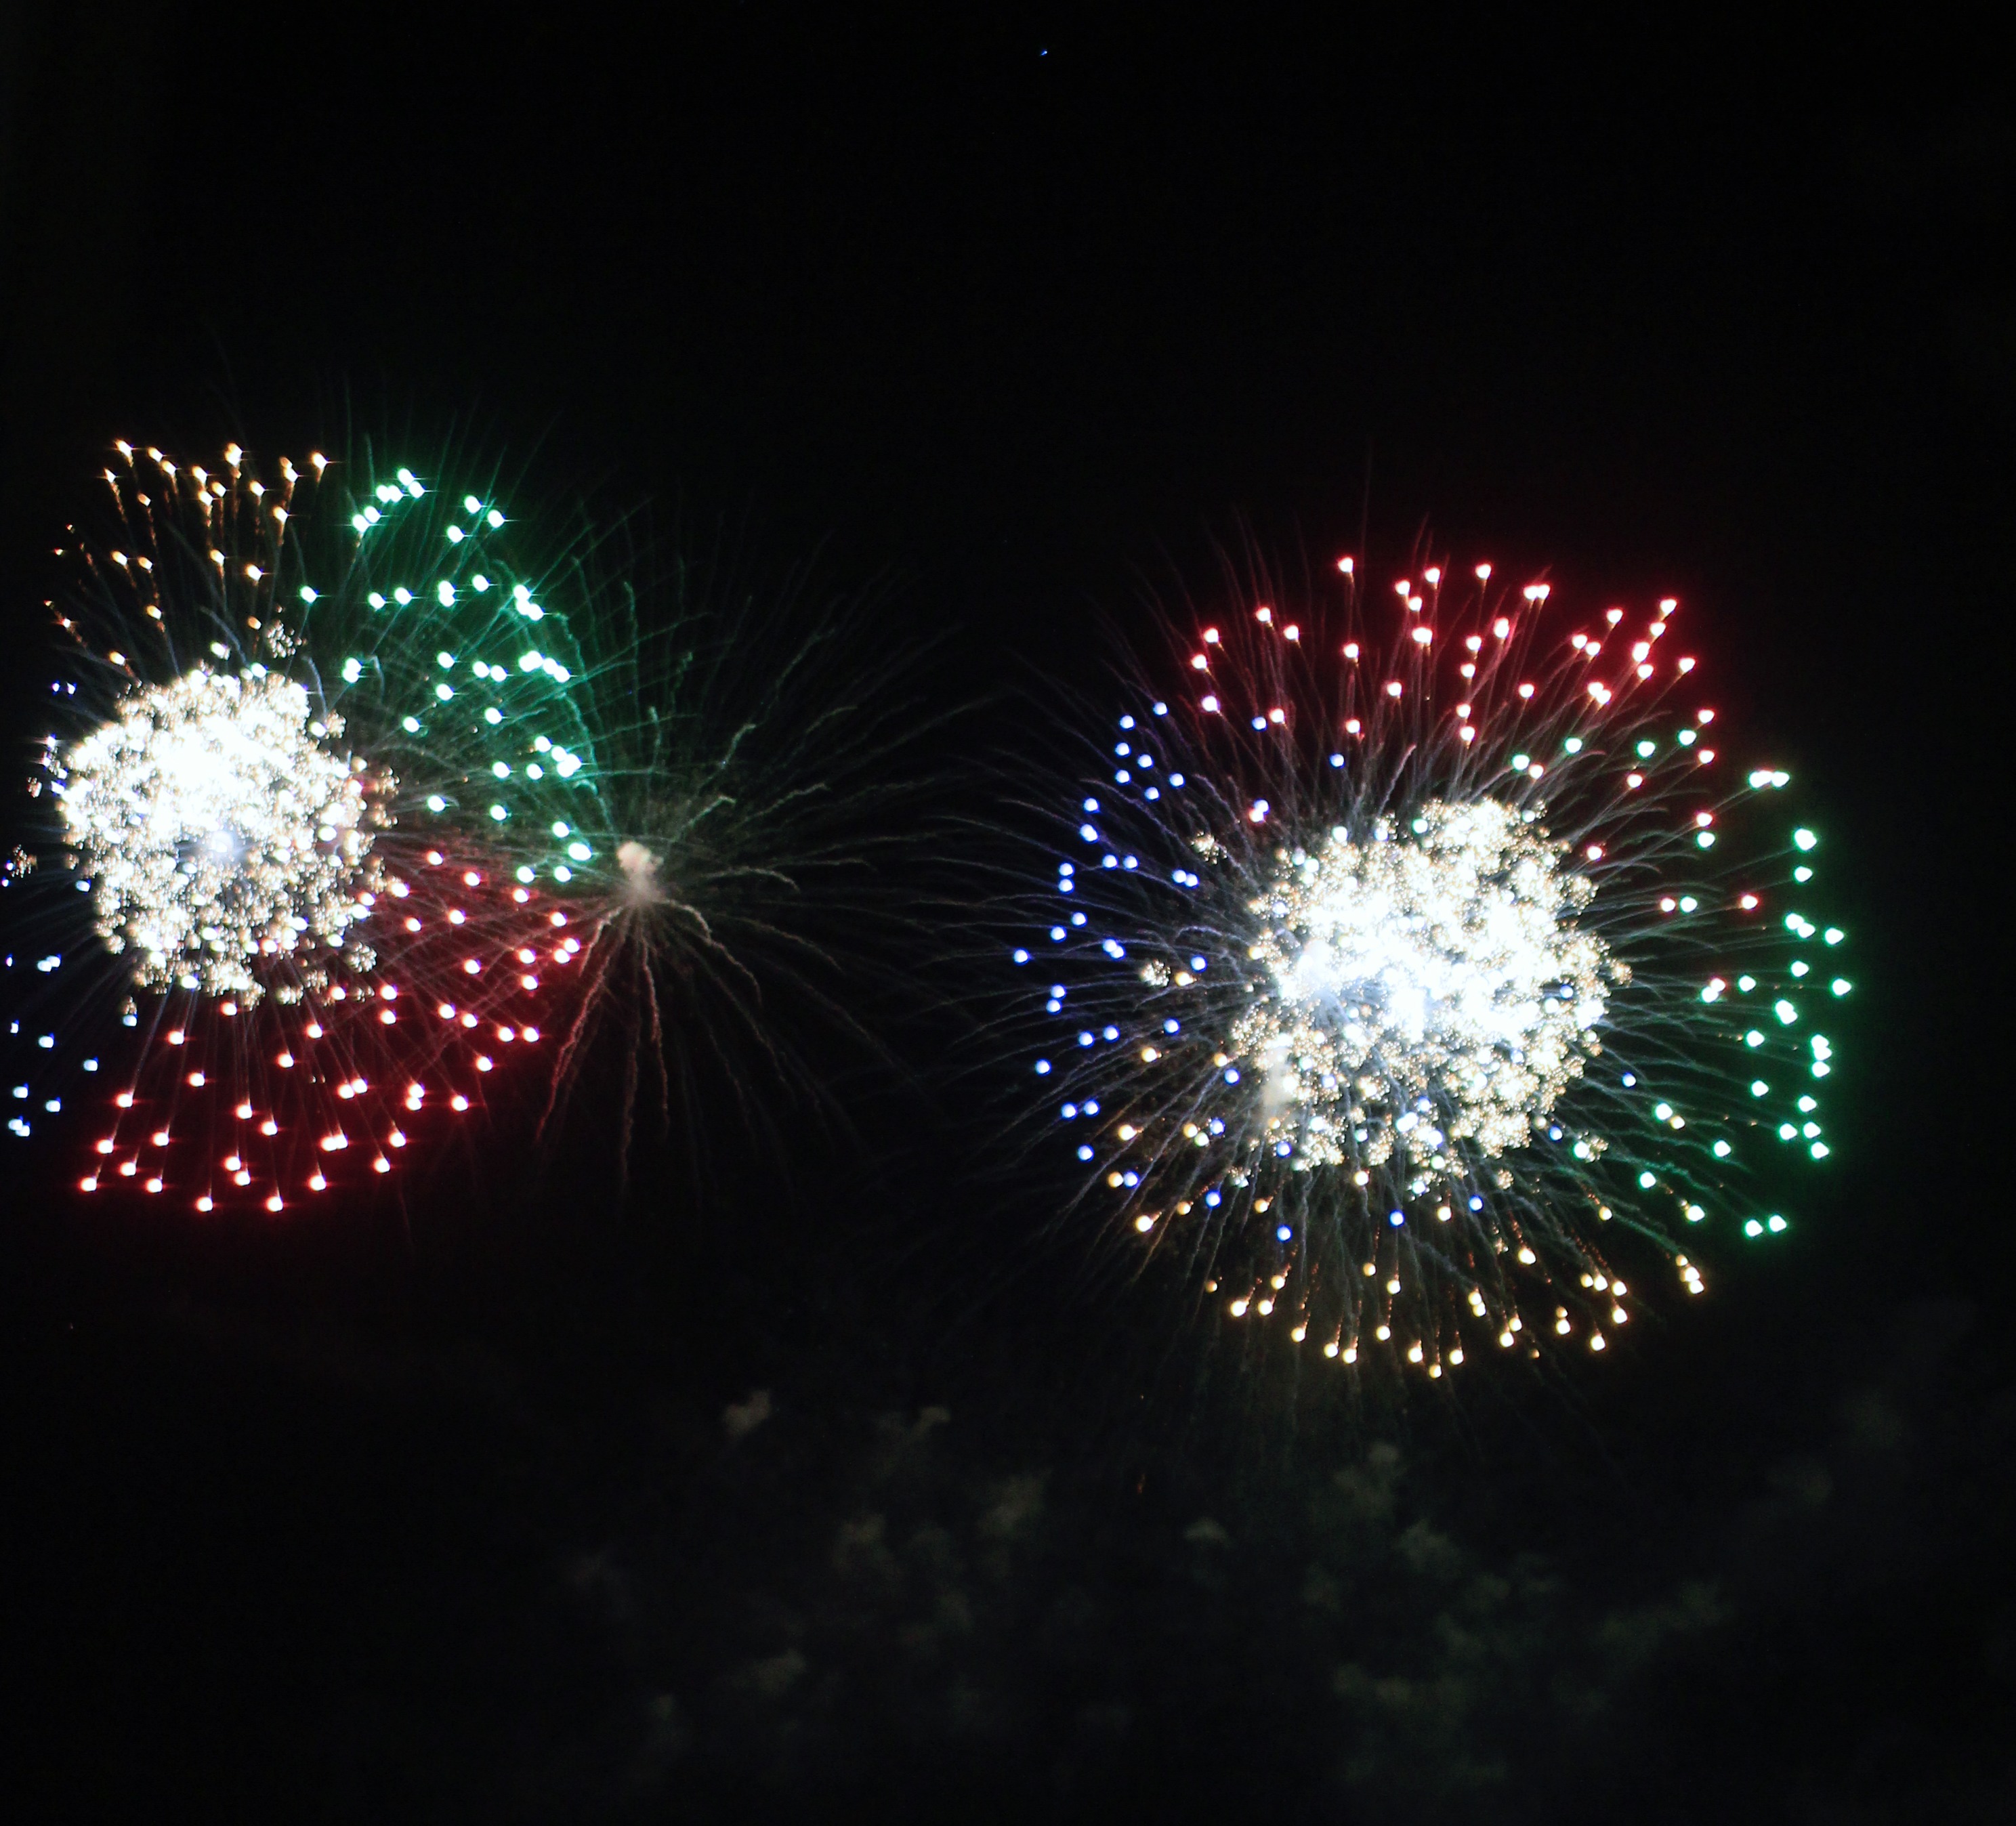
sky, night, recreation, celebration, evening, new year, explosion, fireworks, event, outdoor recreation